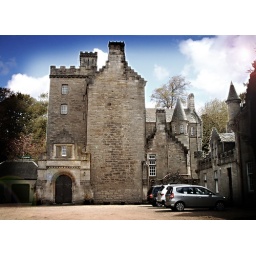
Torrance house castle in Calderglen.